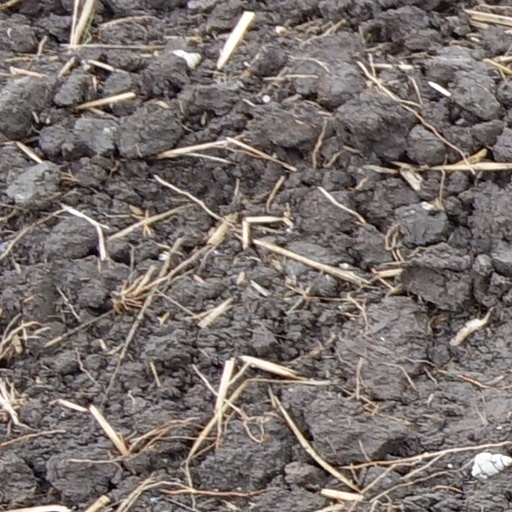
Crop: wheat